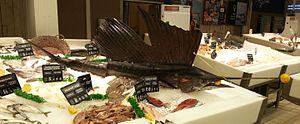
Un istiophorus entier est proposé à la découpe sur l'étal d'une poissonnerie dans un supermarché, sous l'appellation erronée ""espadon""."
Les voiliers forment un genre de poissons pélagiques, de la famille des Istiophoridae.